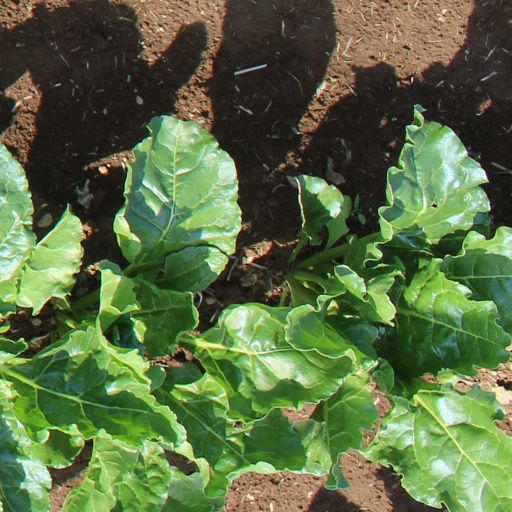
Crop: sugar beet